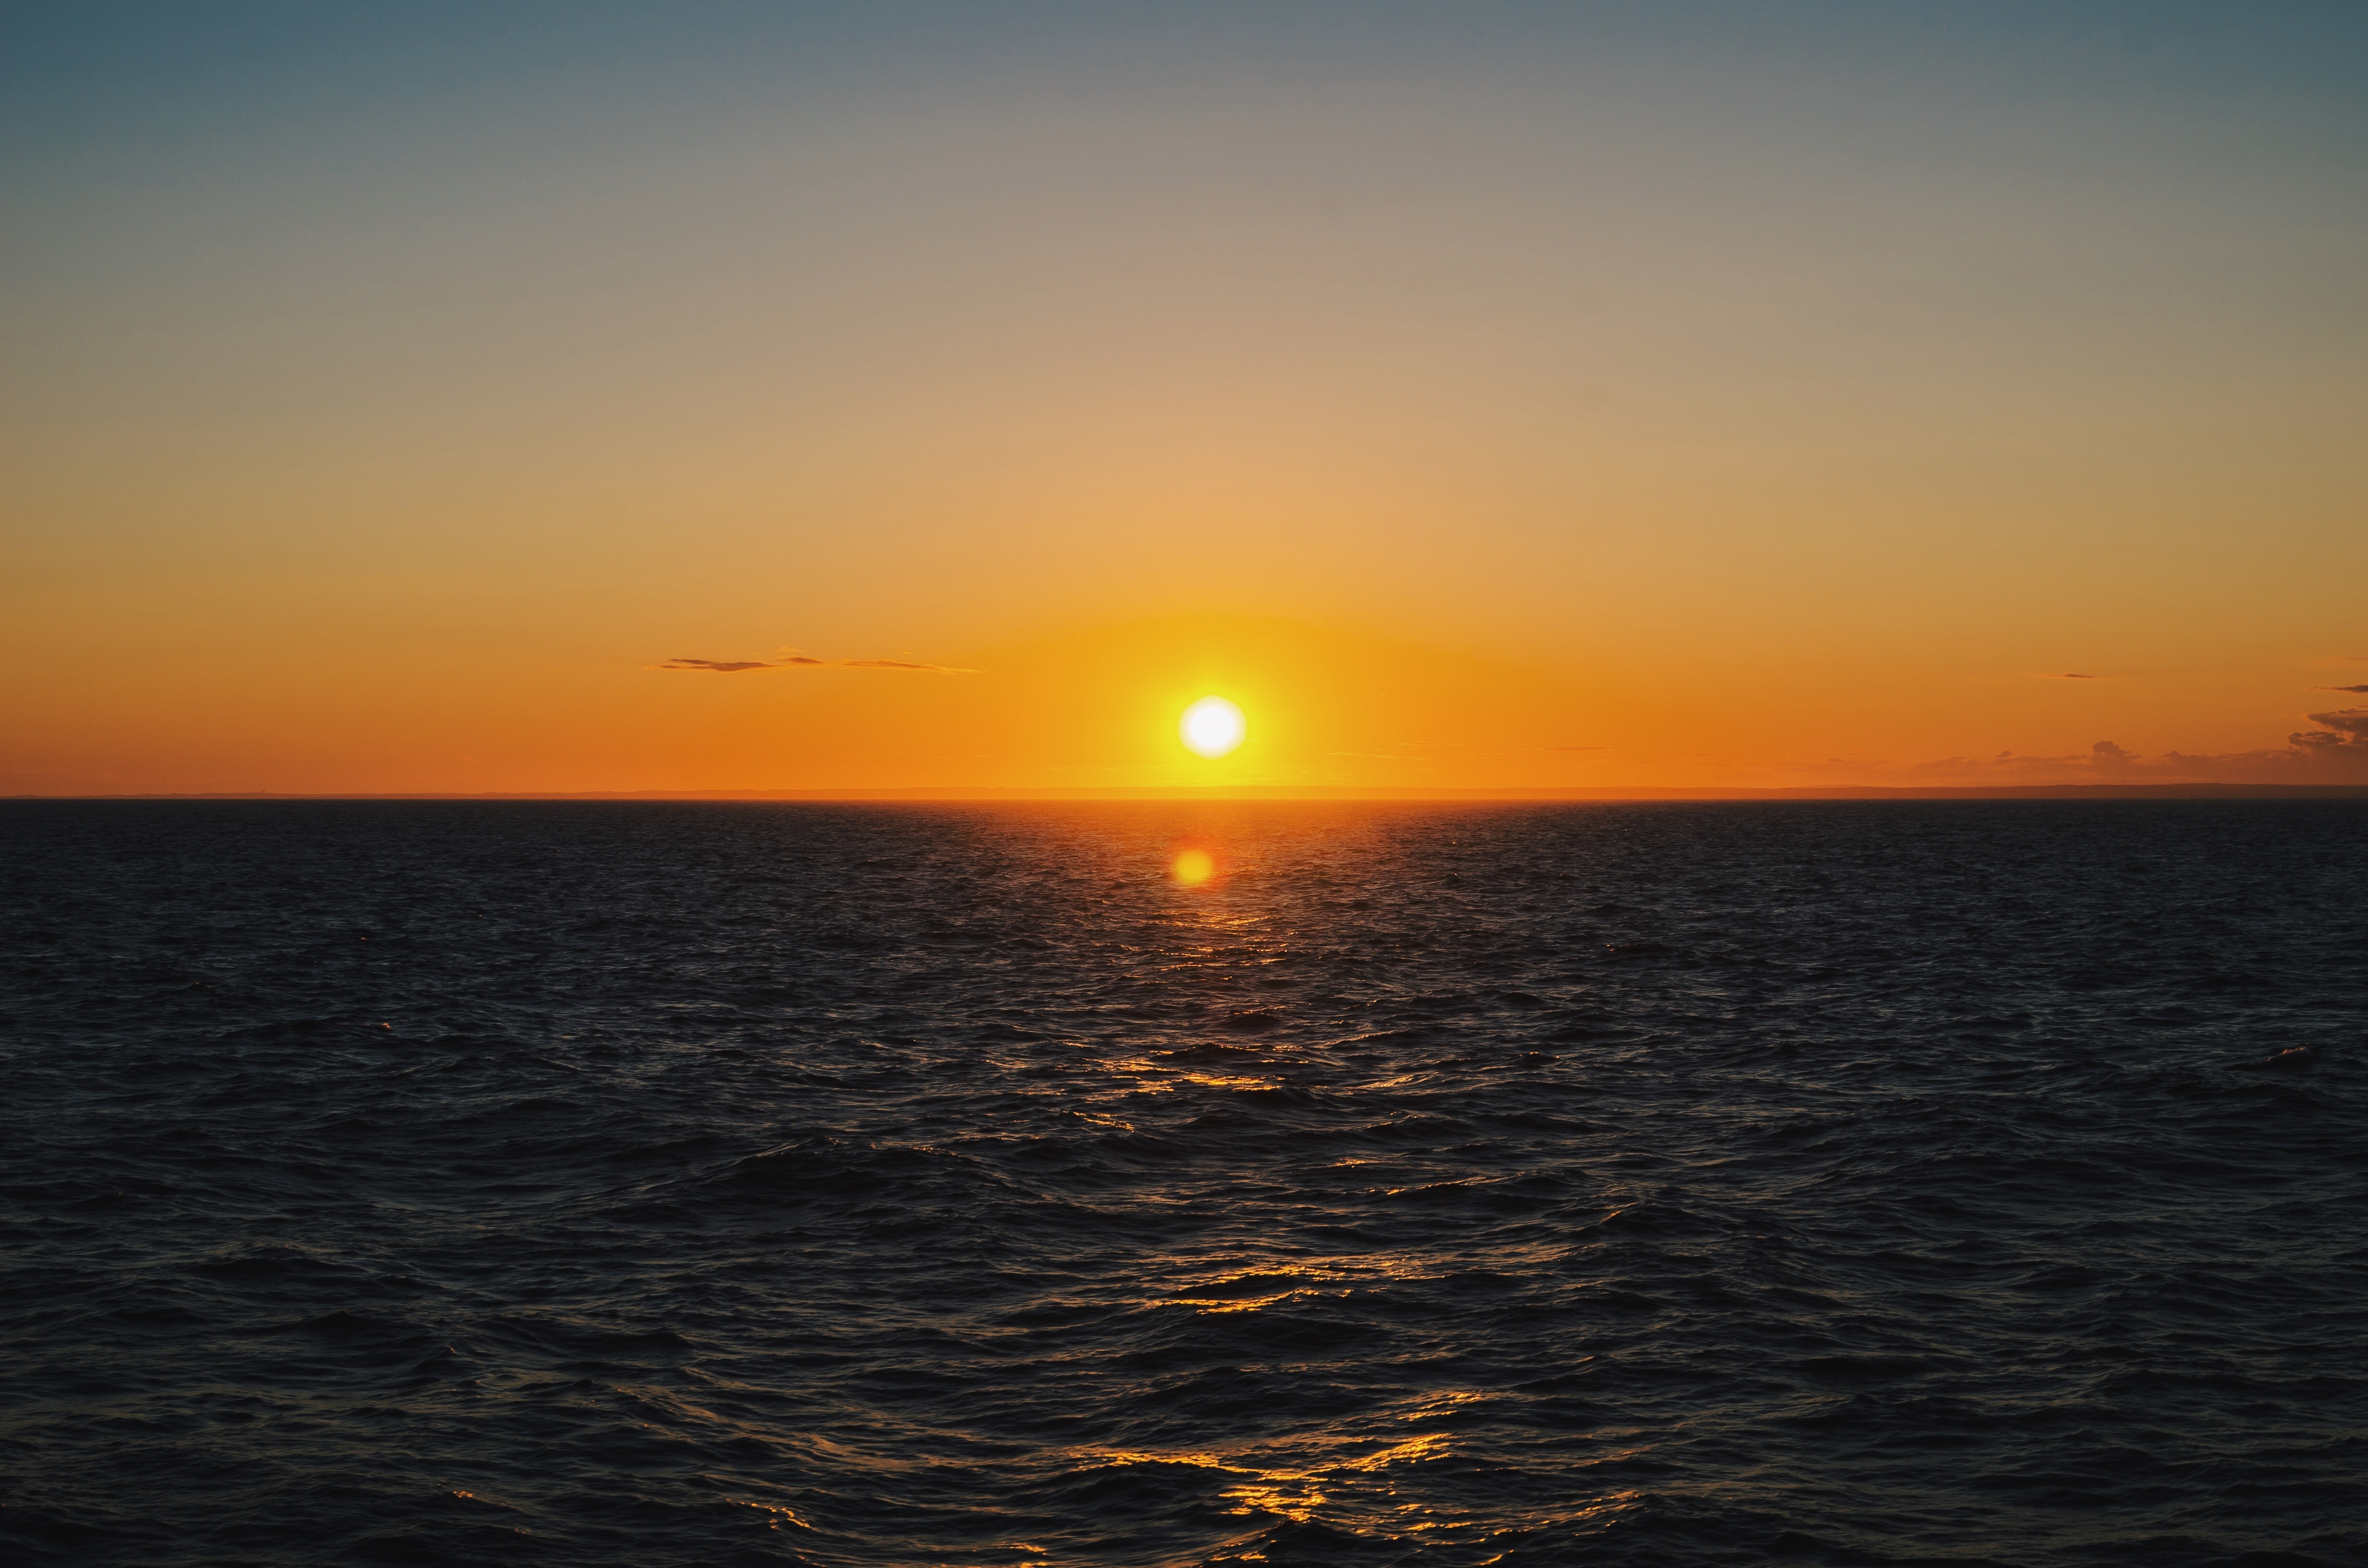
beach, sea, coast, water, nature, ocean, horizon, glowing, sun, sunrise, sunset, sunlight, dawn, summer, dusk, evening, romantic, scene, afterglow